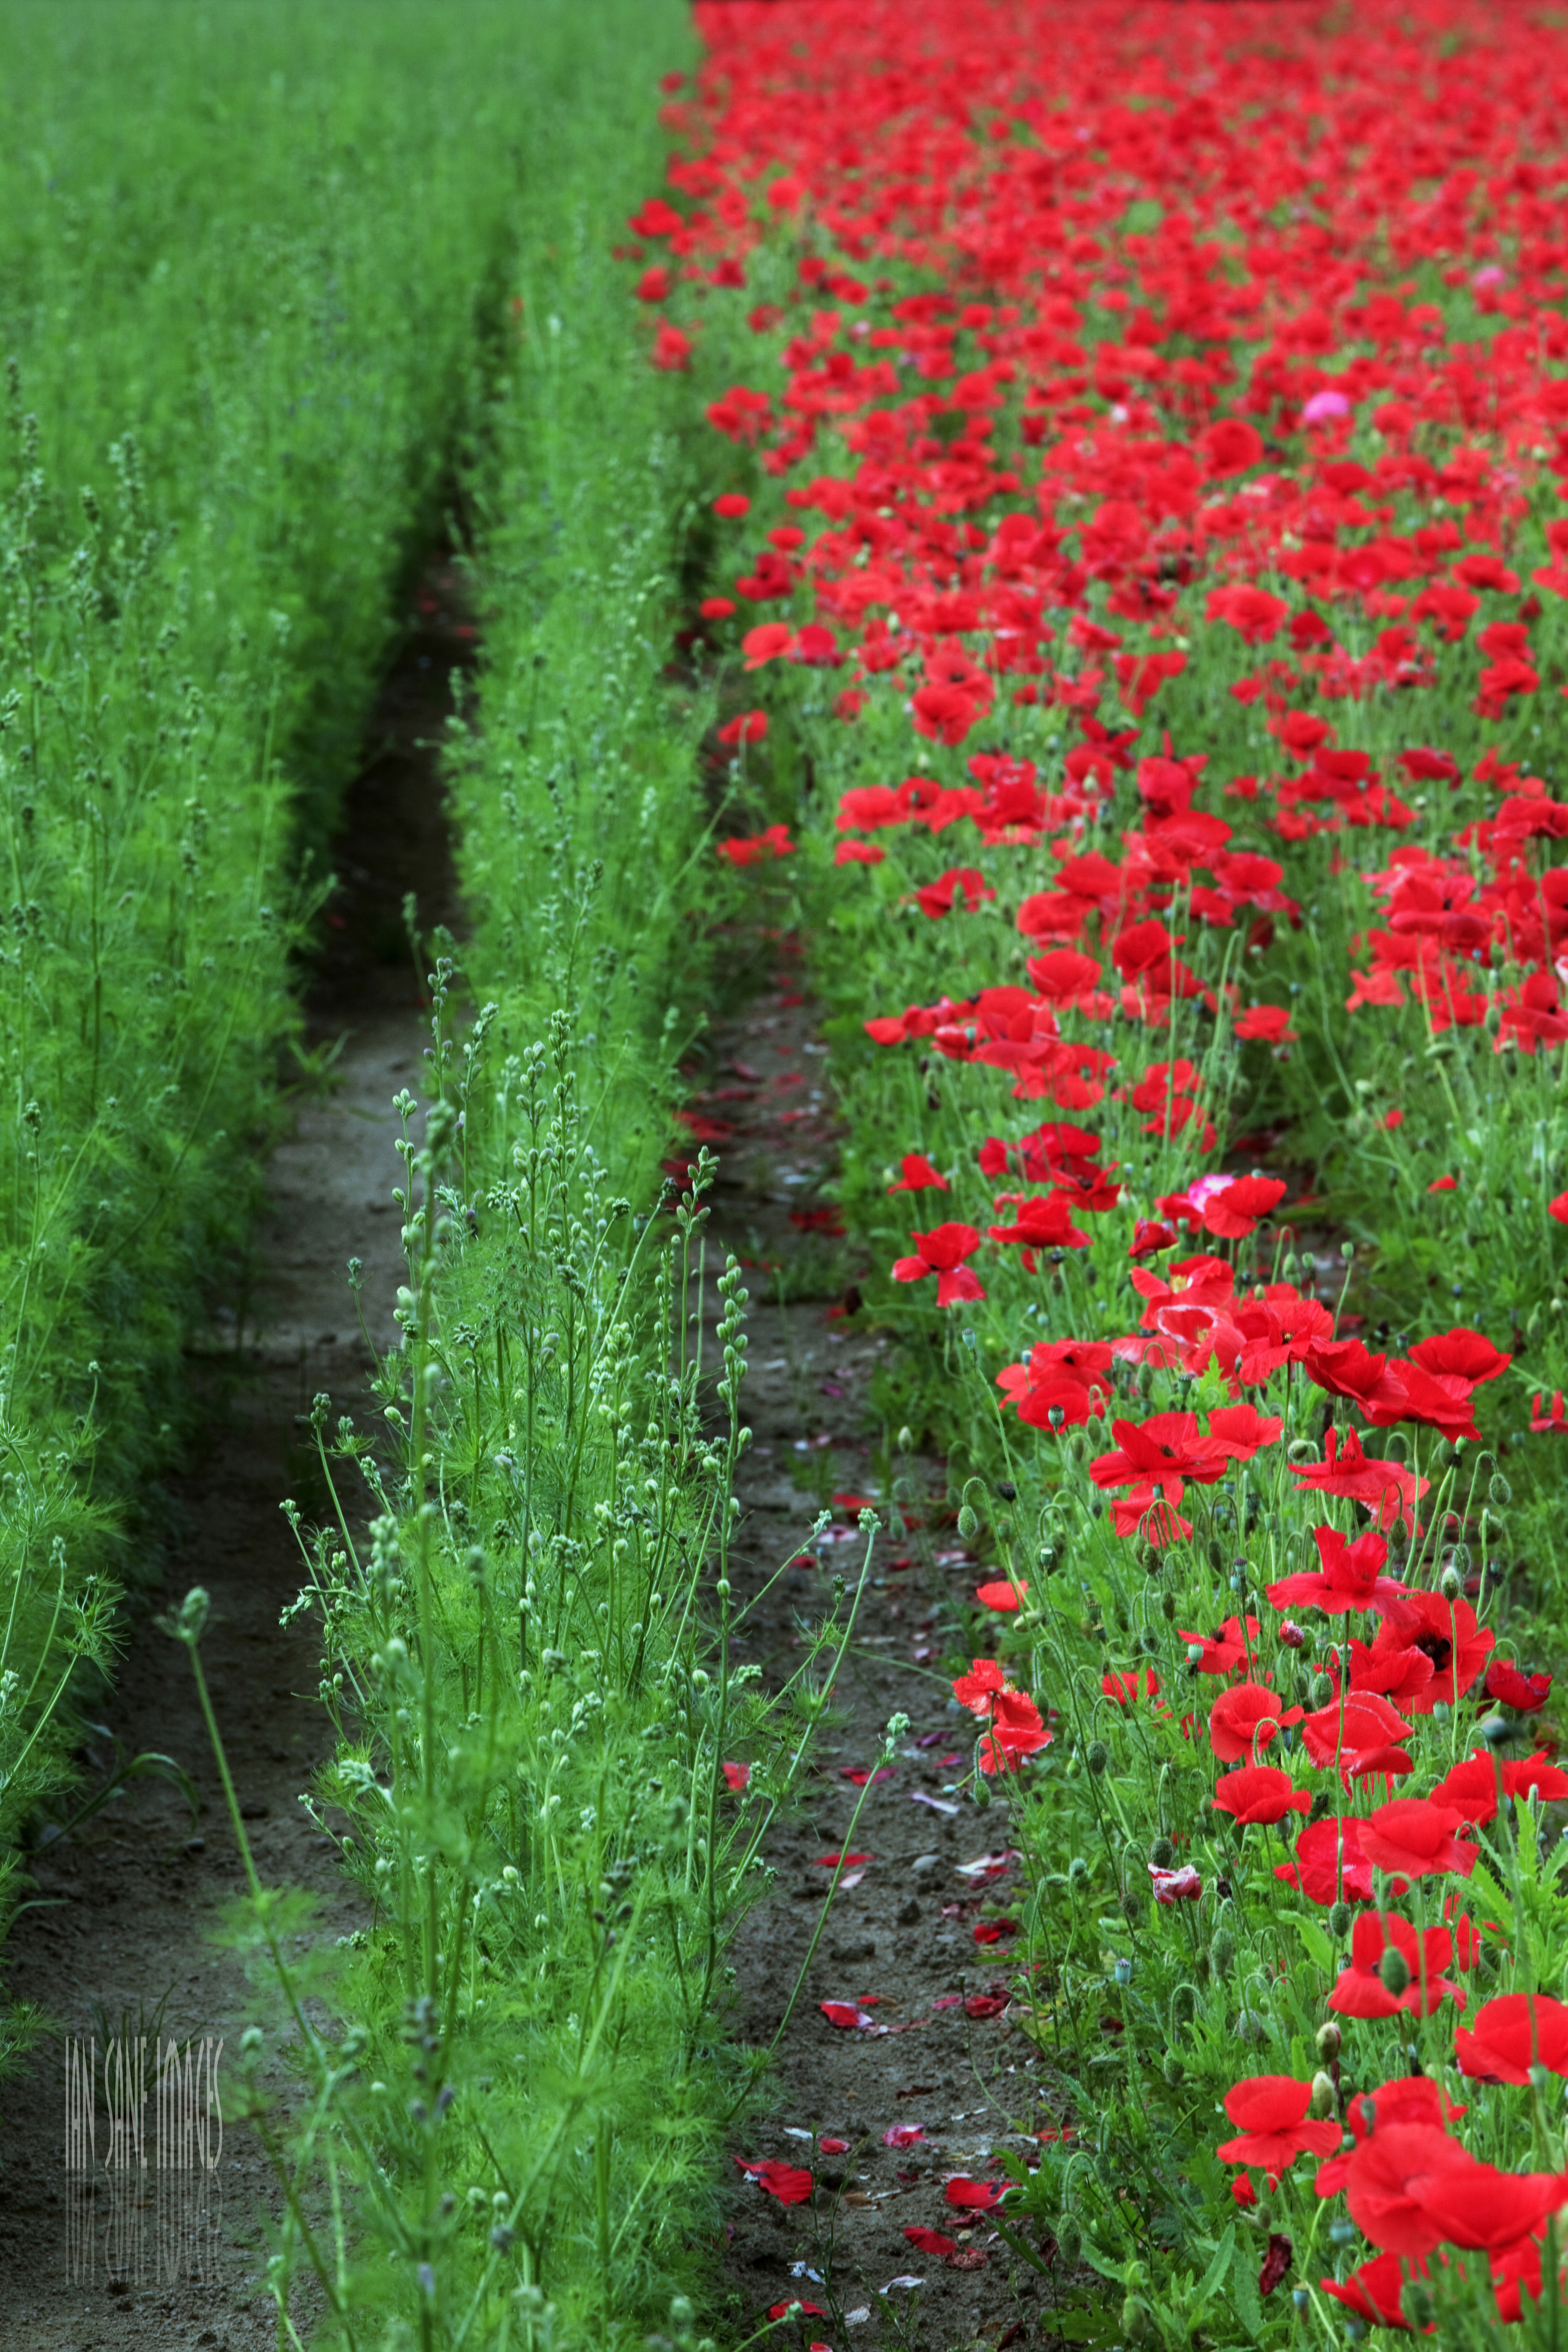
landscape, grass, plant, field, farm, lawn, photography, meadow, leaf, flower, land, green, red, botany, wildflower, agricultural, angel, the, of, shrub, mount, images, poppies, method, oregon, ian, half, sane, modification, genetic, merging, organicandgmofreeworld, flowering plant, annual plant, grass family, land plant